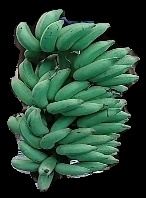
Variety: elakki-bale
Grade: grade1